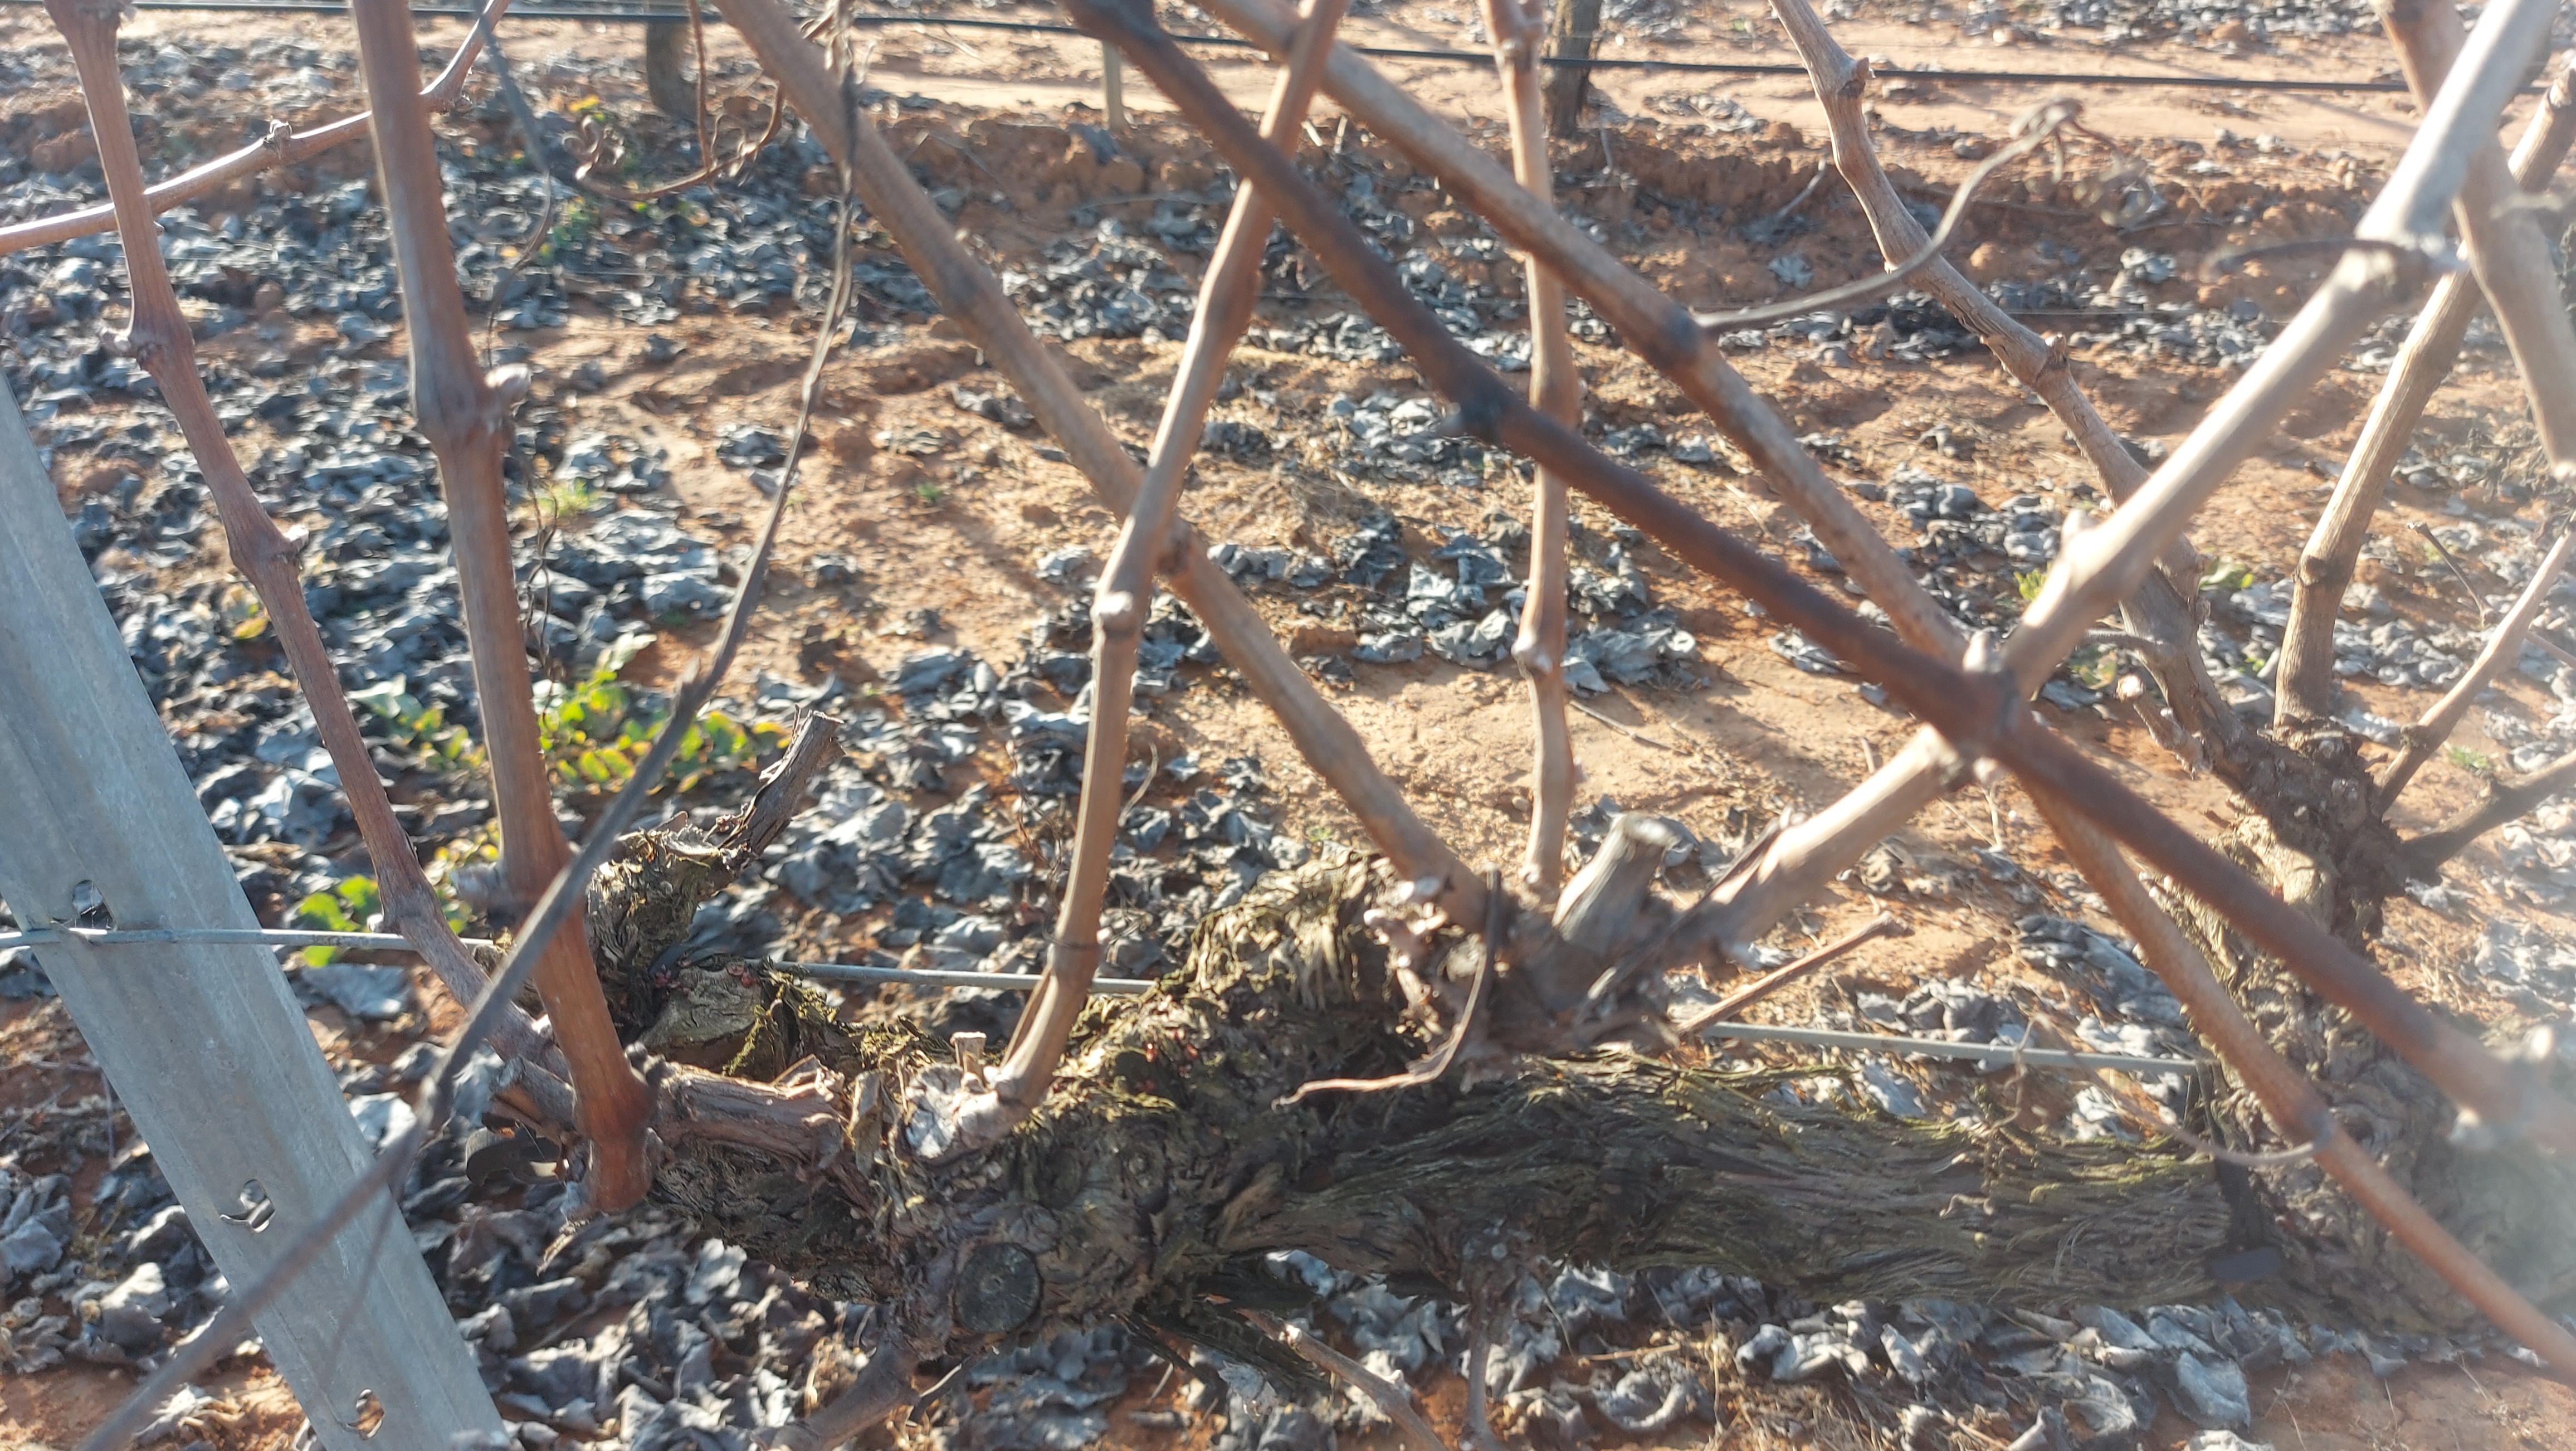
Unpruned shoots: 12
Pruned shoots: 0
Trunks: 1